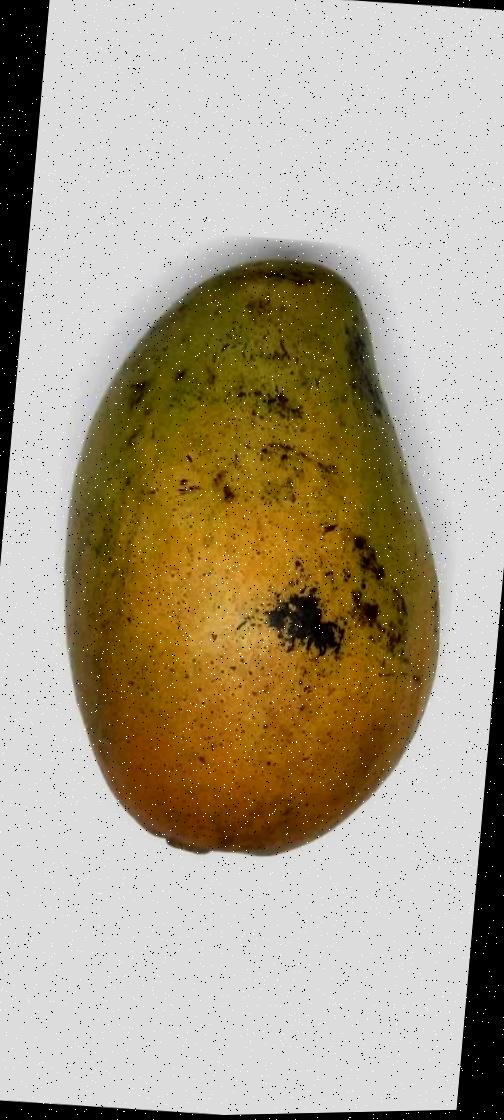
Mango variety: Rupali